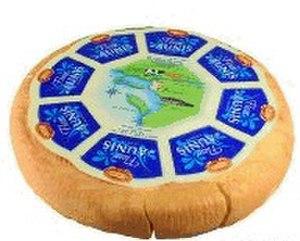
La mizotte est un fromage au lait de vache à pâte solubilisée, à croûte lavée au vin blanc, fabriquée à Saint-Michel-en-l'Herm par les fromageries Lescure appartenant au groupe Bongrain.